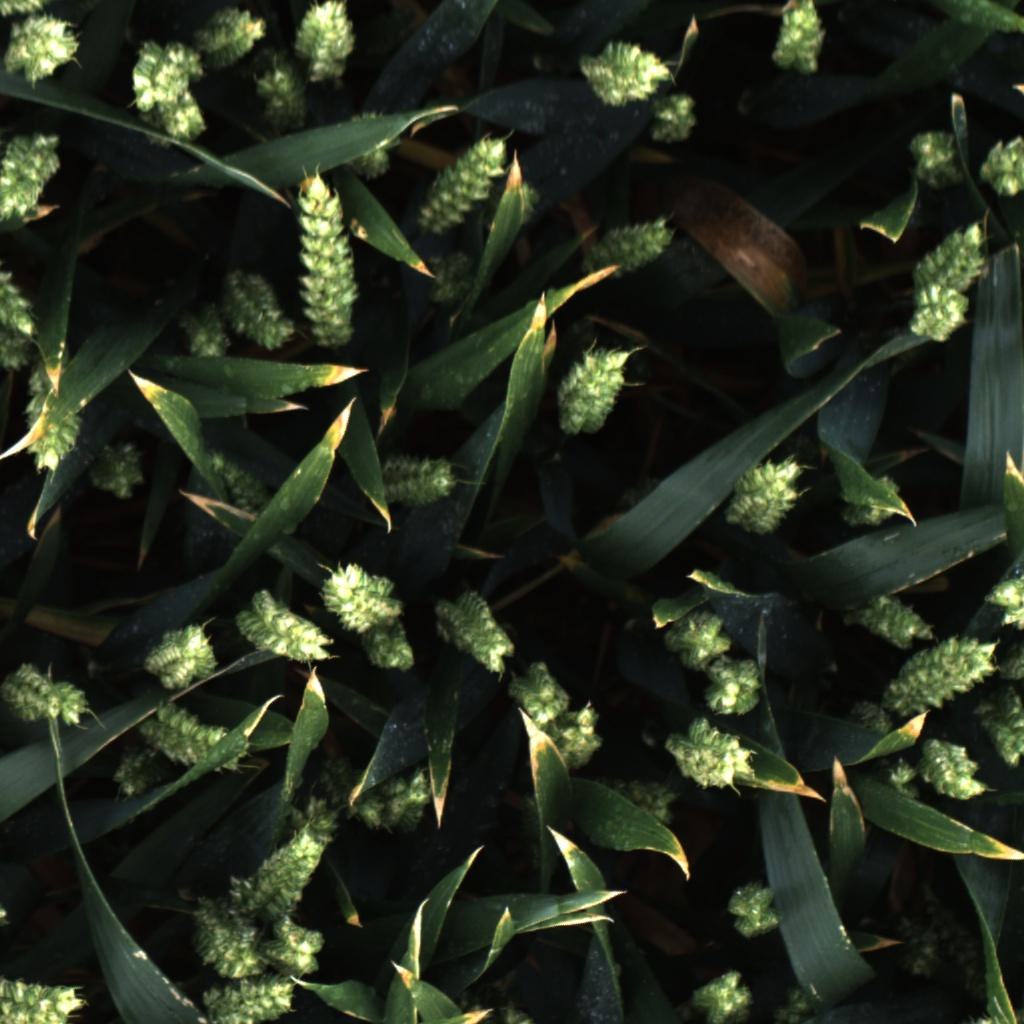
Country: UK
Location: Rothamsted
Wheat development stage: Filling - Ripening